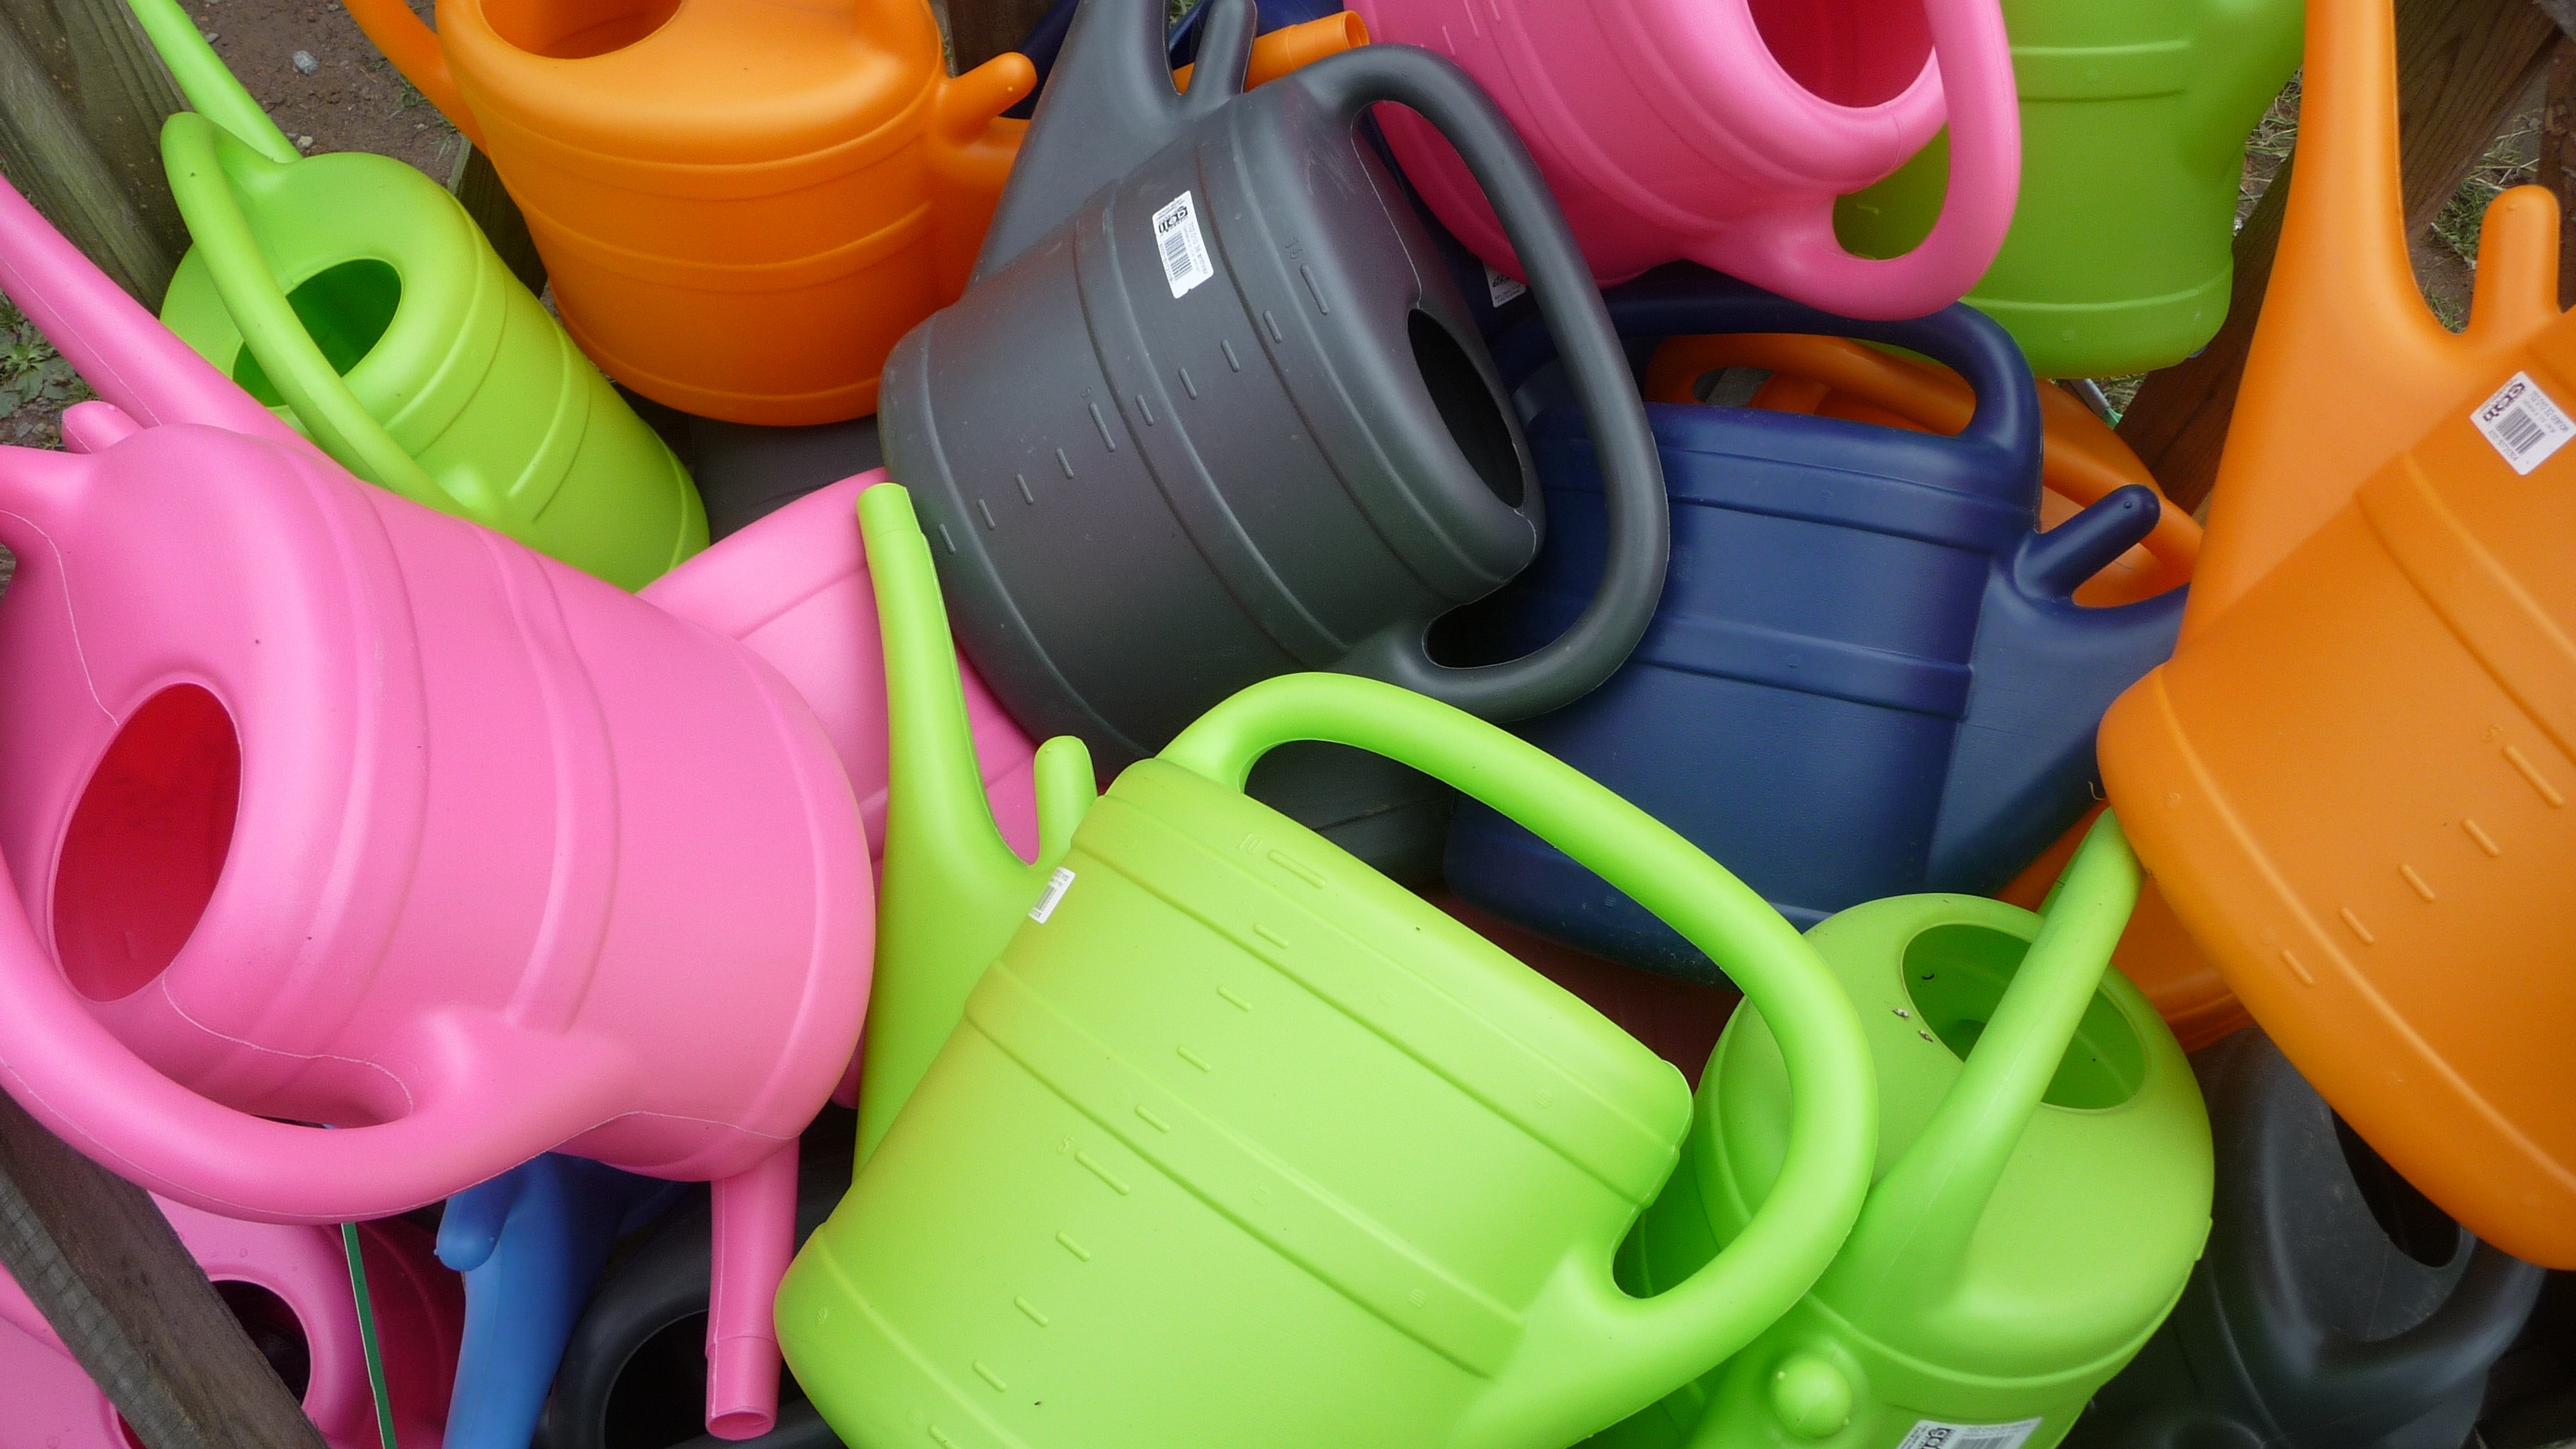
play, plastic, color, gadget, colorful, yellow, toy, product, watering cans